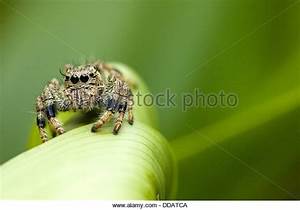
Label: ragno